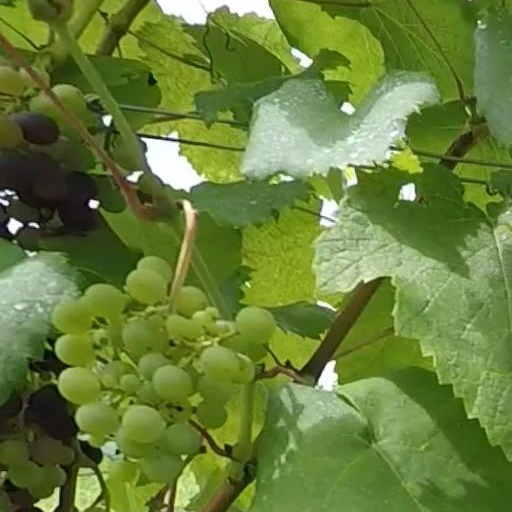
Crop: grape